Uria Simango

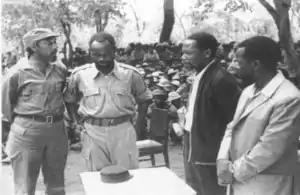
Simango (far right) with fellow captive Paulo Gumane and captors Marcelino dos Santos Samora Machel on 11 May 1975. Simango and Gumane were quietly executed sometime over the next 5 years.

Uria Timoteo Simango (15 March 1926 - c. October 1979) was a Mozambican Presbyterian minister and prominent leader of the Mozambique Liberation Front (FRELIMO) during the liberation struggle against Portuguese colonial rule. His precise date of death is unknown as he was extrajudicially executed along with several other FRELIMO dissidents and his wife, Celina by the post-independence government of Samora Machel.